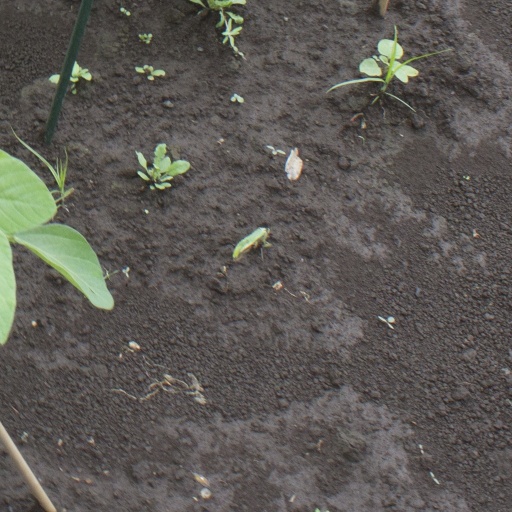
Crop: soybean